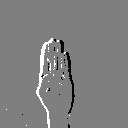
ASL letter: b